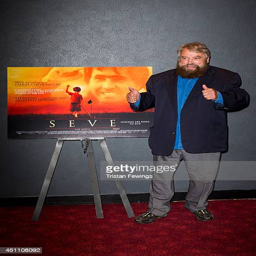
actor attends the world premiere